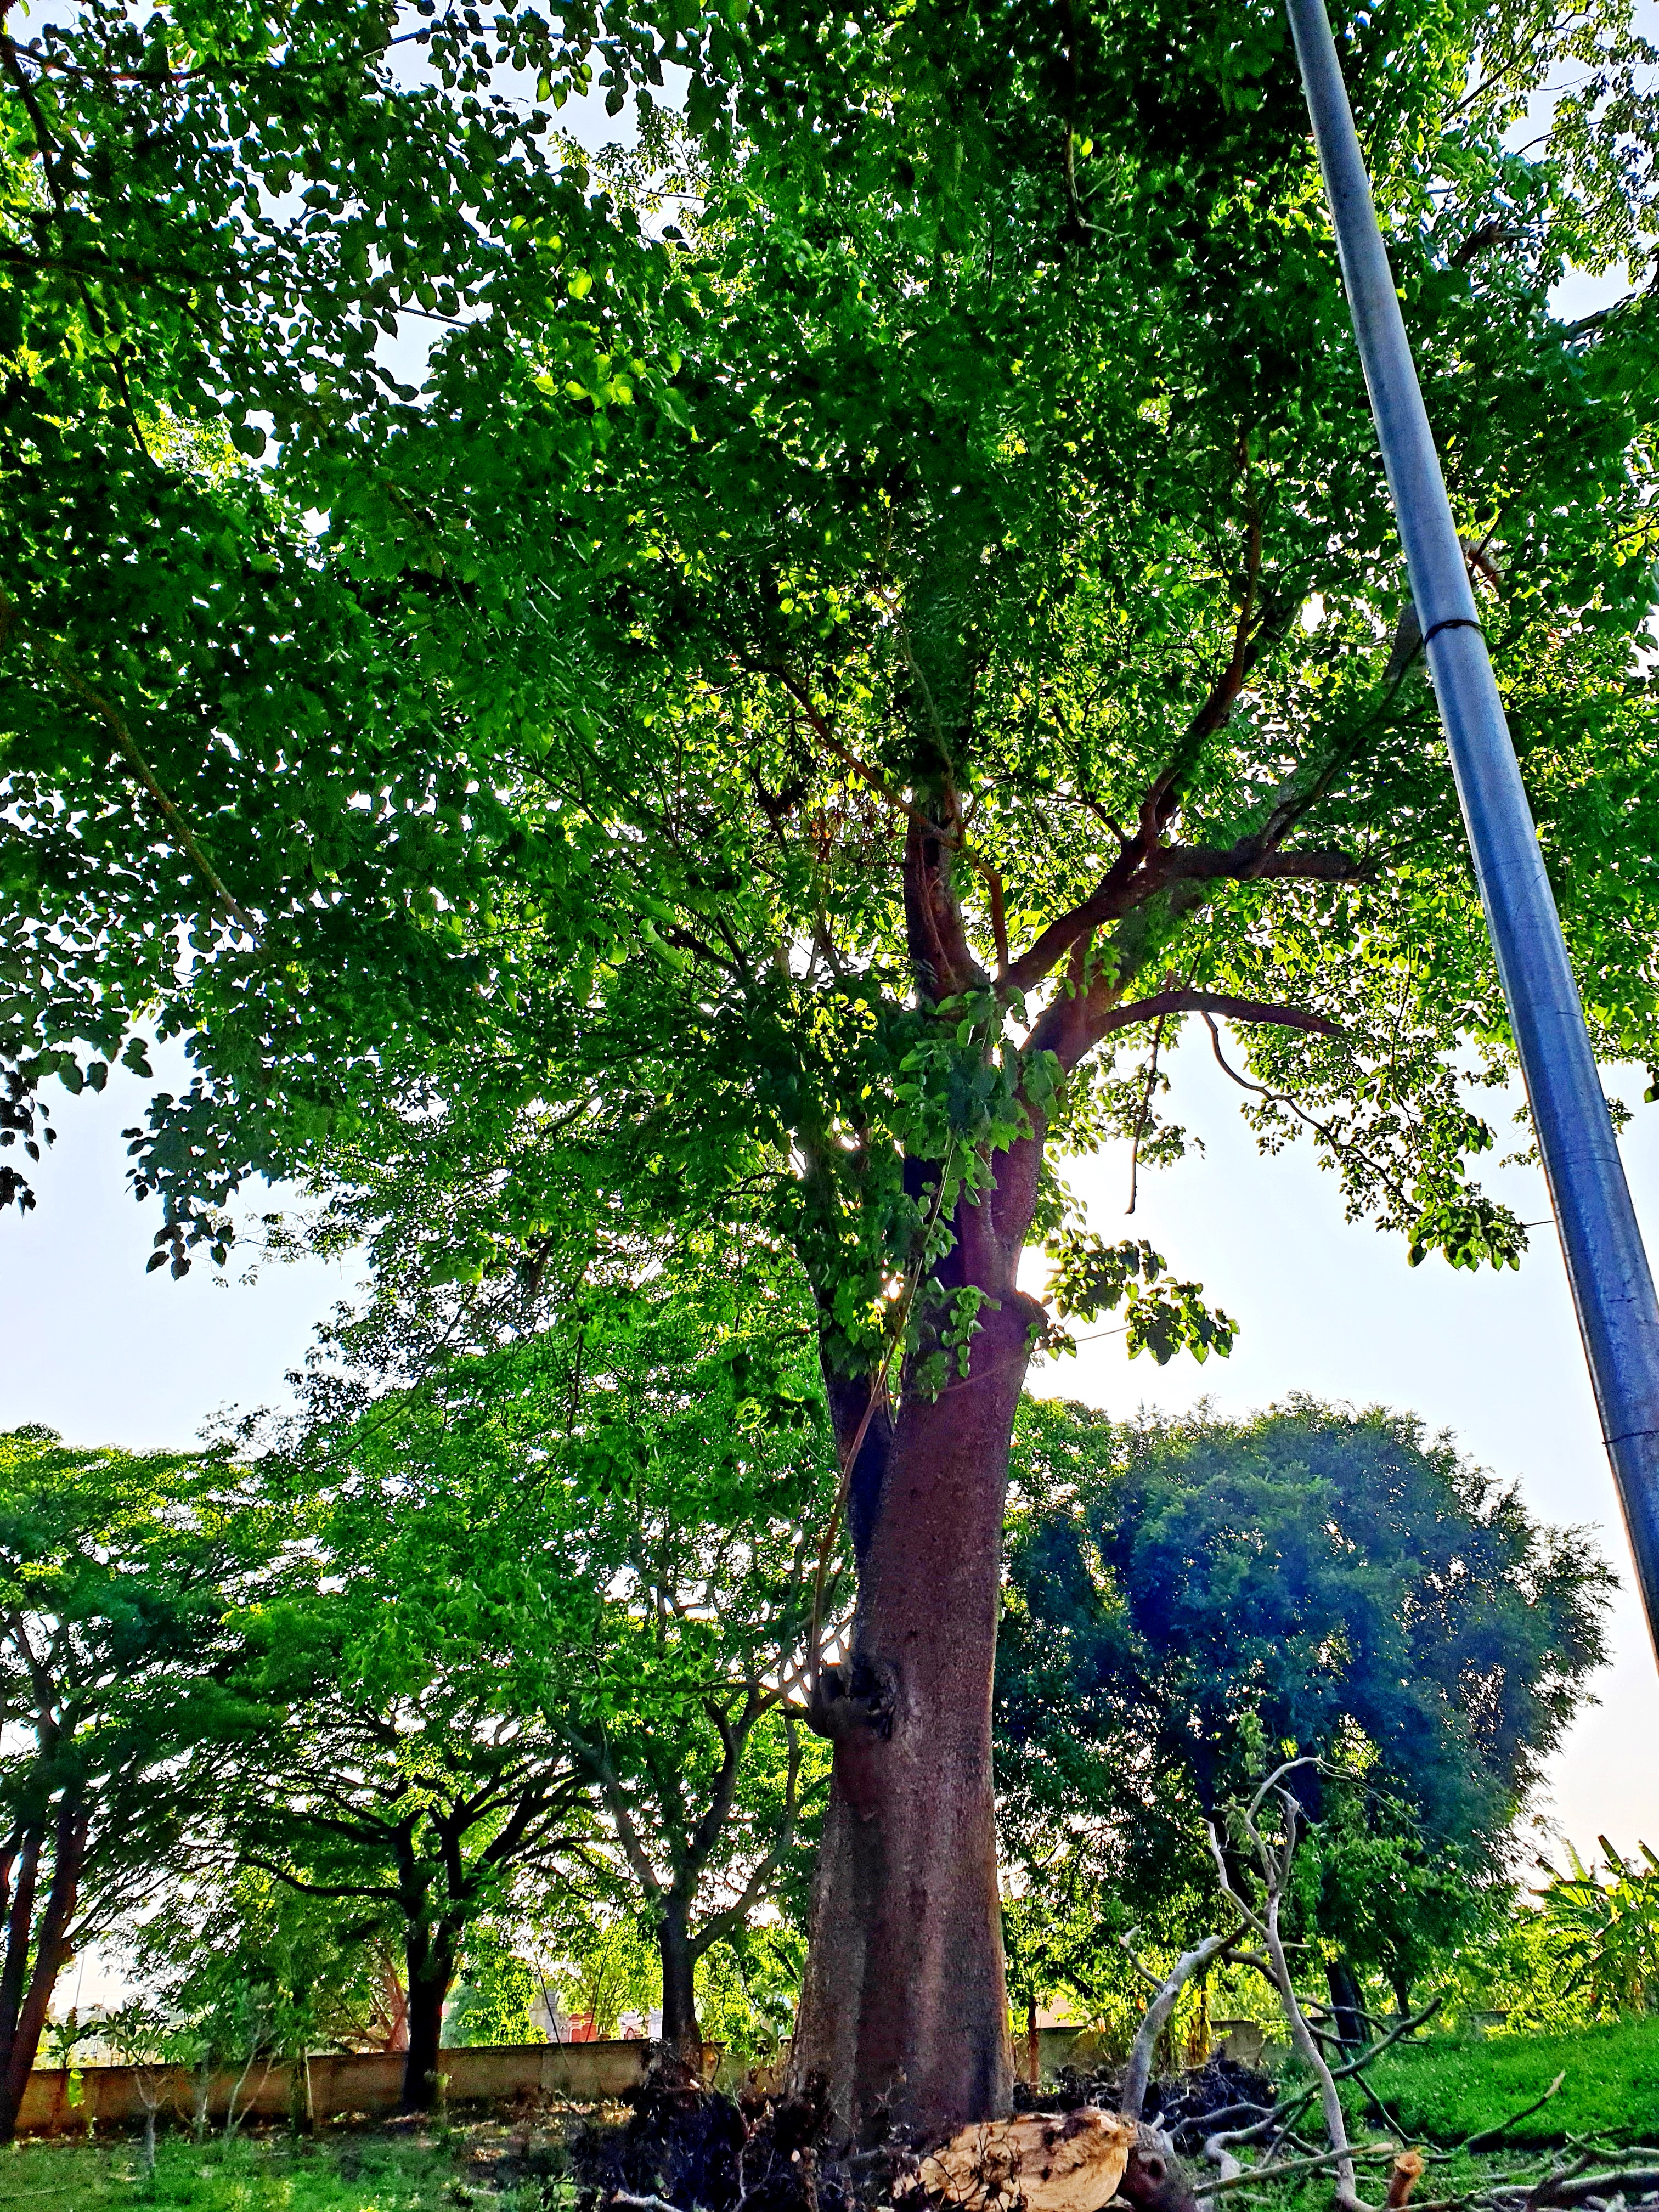
user: text: Lá cây trong ảnh có màu gì?
assistant: text: Màu xanh lá cây.

user: text: Vật thể hình trụ cao màu xám ở bên phải của ảnh là gì?
assistant: text: Một cột điện hoặc cột đèn.

user: text: Không khí chung của bức ảnh này gợi lên cảm giác gì?
assistant: text: Sự yên bình, tươi mát và sự sống động của thiên nhiên.

user: text: Vị trí của cây cổ thụ lớn nhất và cột điện trong ảnh có mối quan hệ như thế nào, và chúng được nhìn thấy dưới điều kiện ánh sáng nào?
assistant: text: Cây cổ thụ lớn nhất chiếm phần trung tâm và bên trái ảnh, trong khi cột điện nằm ở rìa bên phải; cả hai đều được chiếu sáng bởi ánh sáng mặt trời xuyên qua tán lá từ phía trên và sau, tạo hiệu ứng ngược sáng.